Wenlock Goldfield

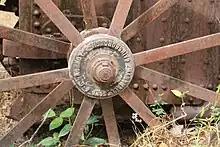
Old steam engine manufacturers plaque on wheel

In 1947 Joseph Fisher and Sons purchased Zammit's mines to obtain a complete block. After finishing carting their machinery from Portland Roads harbour they commenced reconditioning the Black Cat Amalgamated mine. The first crushing was put through the battery by June 1947 and 239 ounces of gold valued at £2,264 was obtained by the end of December 1947. A total of 517 tons of stone was crushed in the first year for a total return of 296 ounces, and dewatering was commenced and completed down to below the No.1 level. The main shaft was re- timbered, a new headframe and brace constructed, and a 2,000 gallon tank installed. Also that year the Wasp Syndicate, working on the Edna May Extended and Golden Casket leases, produced 520 tons of stone for a return of 349 ounces of gold.